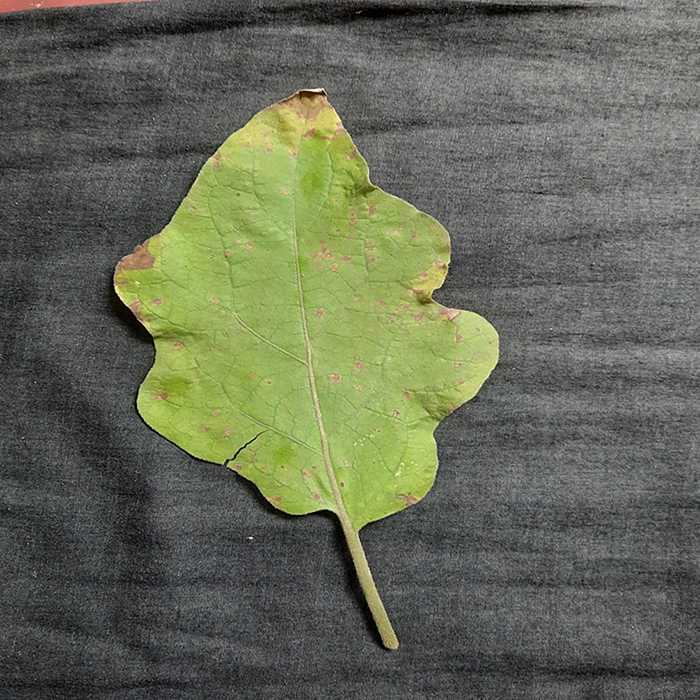
Plant: Eggplant
Label: Eggplant Cercopora leaf spot